Cossacks of the Kuban

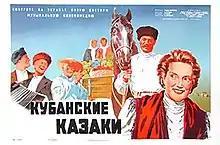

Cossacks of the Kuban from Mosfilm is a color film, glorifying the life of the farmers in the kolkhoz of the Soviet Union's Kuban region, directed by Ivan Pyryev and starring Marina Ladynina, his wife at that time. The movie premiered on 26 February 1950.